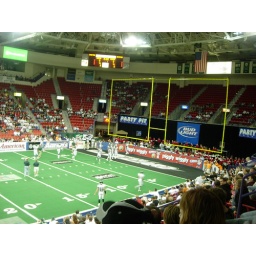
Yes...you have to kick the ball in between those big yellow boxes